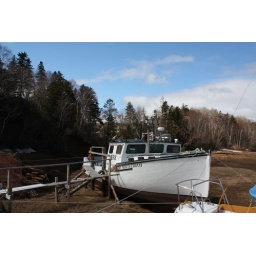
A fishing boat sitting in Pereaux